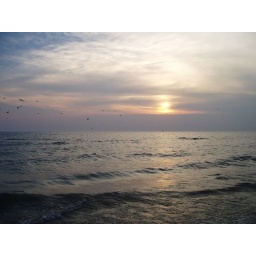
Sunset on the beach in front of the lake house